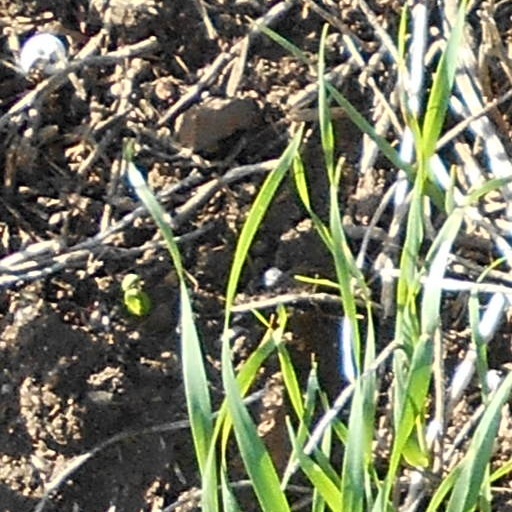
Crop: wheat